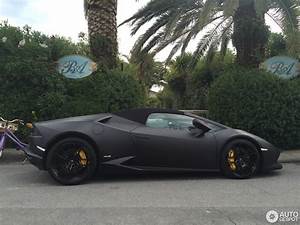
Label: ragno